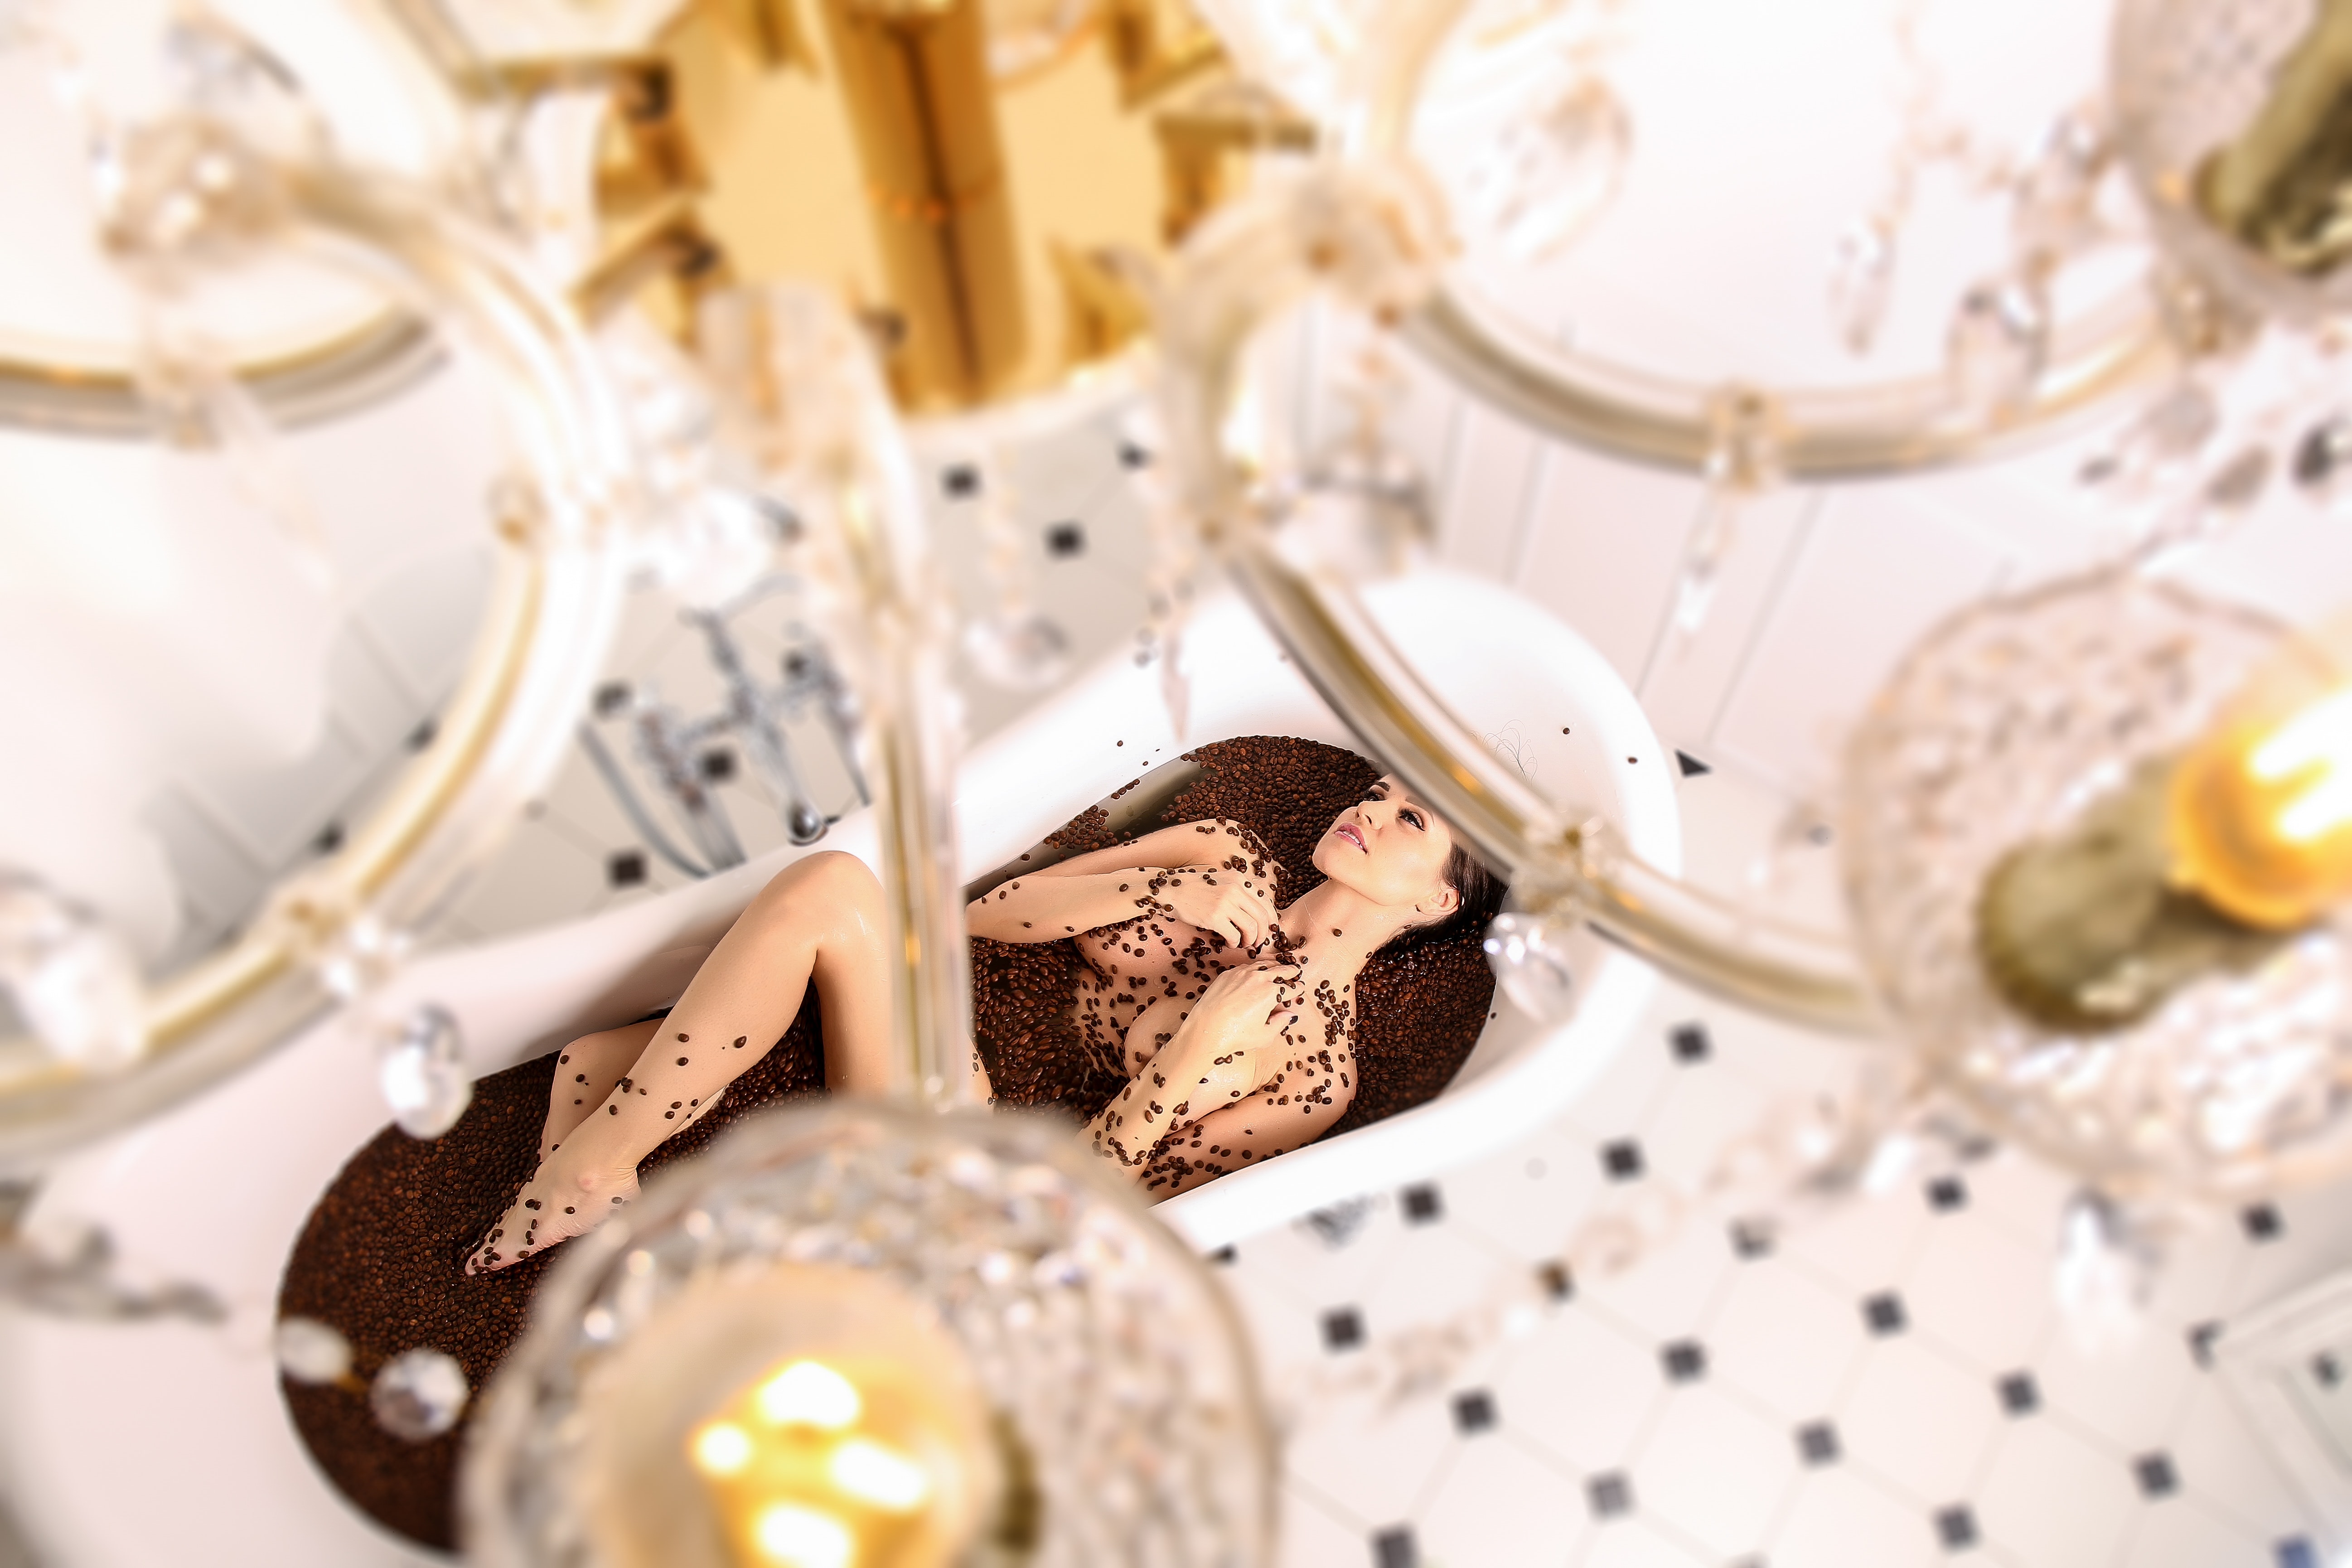
chocolate, decoration, glass, still life